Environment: real
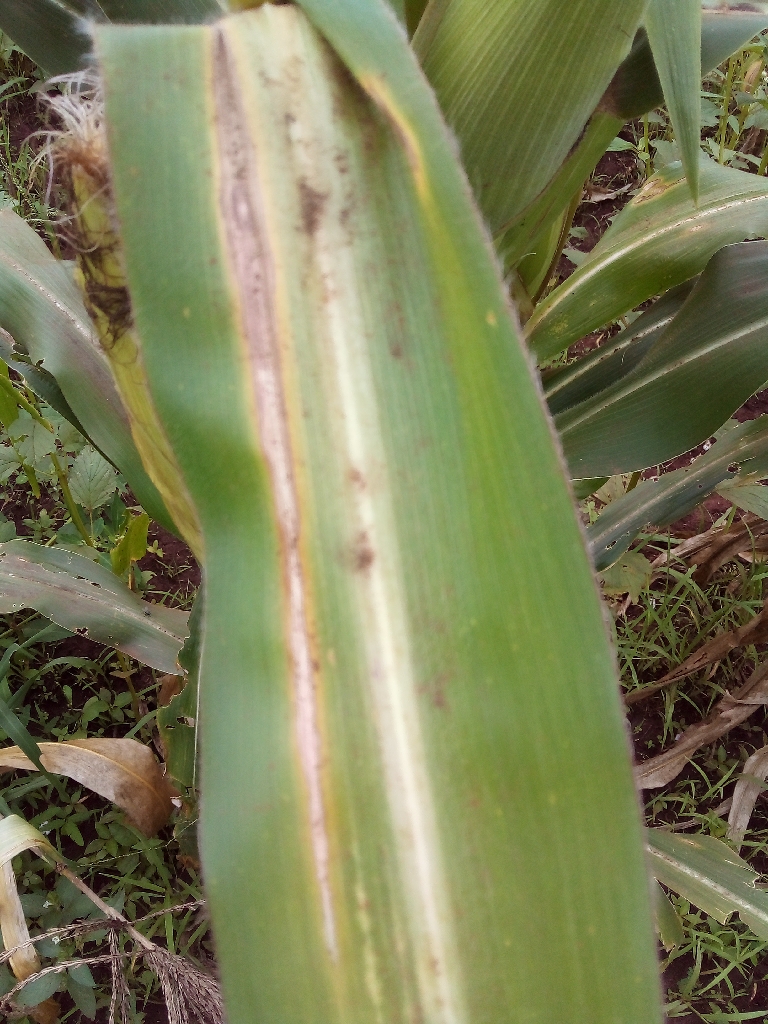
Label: northern_corn_leaf_blight